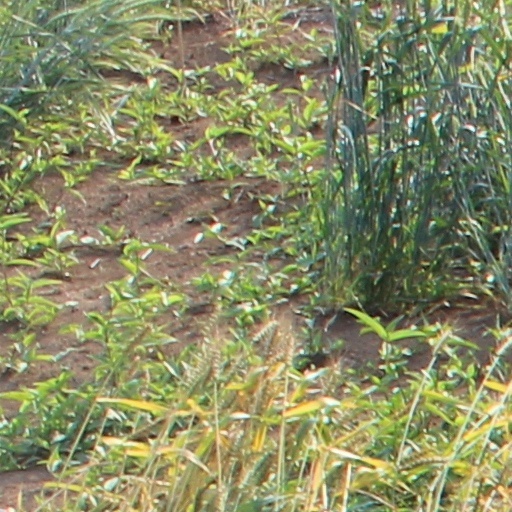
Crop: wheat